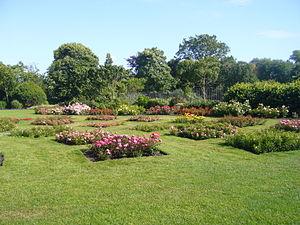
La Haye est une commune et ville néerlandaise, siège du gouvernement des Pays-Bas et chef-lieu de la province de Hollande-Méridionale. Elle n'est cependant pas la capitale, qui est Amsterdam. Au 1ᵉʳ avril 2018, la population de La Haye s'élève à 534 261 habitants, ce qui en fait la troisième ville des Pays-Bas derrière Amsterdam et Rotterdam. Elle fait partie de la conurbation de la Randstad — comprenant Amsterdam, Haarlem, Leyde, Rotterdam et Utrecht — comptant 7 100 000 habitants.